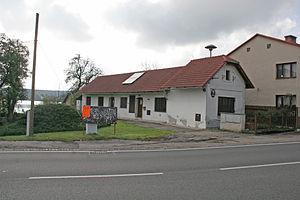
Dlouhopolsko est une commune du district de Nymburk, dans la région de Bohême-Centrale, en République tchèque. Sa population s'élevait à 220 habitants en 2020.